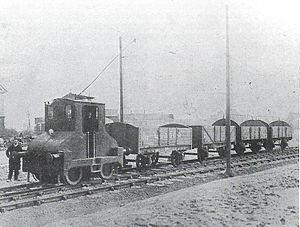
Le Hellingly Hospital Railway était un réseau ferré léger détenu et exploité par le Conseil du Comté du Sussex de l'Est. Il était utilisé pour la livraison de charbon et le transport de passagers à l'Hellingly Hospital, un hôpital psychiatrique situé près de Hailsham.